ArmaLite AR-10

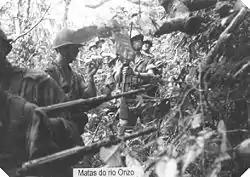
Portuguese paratroopers with AR-10 flash hiders visible.

Firearms historians have separated AR-10 production under the A.I. license into at least three basic identifiable versions, along with various sporting, carbine, and other experimental designs and calibers. The three main variants have been termed the "Sudanese" model, the "Transitional", and the "Portuguese" model AR-10. A.I. built all of these rifles, beginning with the Sudanese model AR-10. The Sudanese version derives its name from the sale of approximately 2,500 AR-10 rifles to the government of Sudan in 1958. The Sudanese model was equipped with a very lightweight, fluted steel barrel fitted with a trim, prong-style flash suppressor, a bayonet lug, lightweight fiberglass furniture, and sight graduations in Arabic. The Sudanese model weighed only with an empty magazine. The price, including cleaning kit and four magazines, was US $225 per rifle. All AR-10s, whether produced by ArmaLite or by A.I., used the same Stoner-designed 20-round lightweight aluminum 'waffle' magazine with pressed-in, corrugated sides, intended to be discarded in combat once emptied.